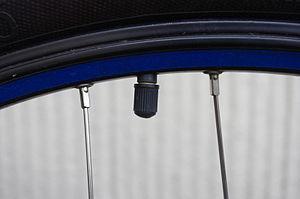
Un bouchon de valve est un accessoire de bicyclette. Les valves étant relativement fragiles, ces bouchons les protègent des chocs. Outre ce rôle utilitaire, elles peuvent aussi avoir une fonction de personnalisation du vélo, des bouchons décoratifs très variés étant disponibles.